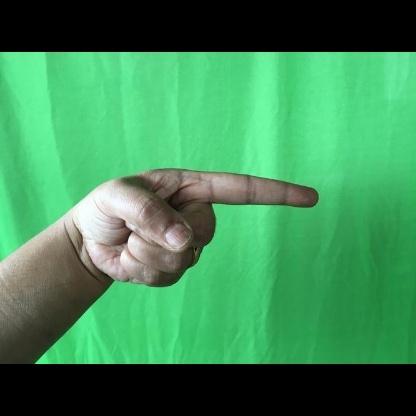
Mudra: Suchi